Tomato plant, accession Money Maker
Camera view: horizontal (90 deg, fisheye); turntable rotation: 270 degrees
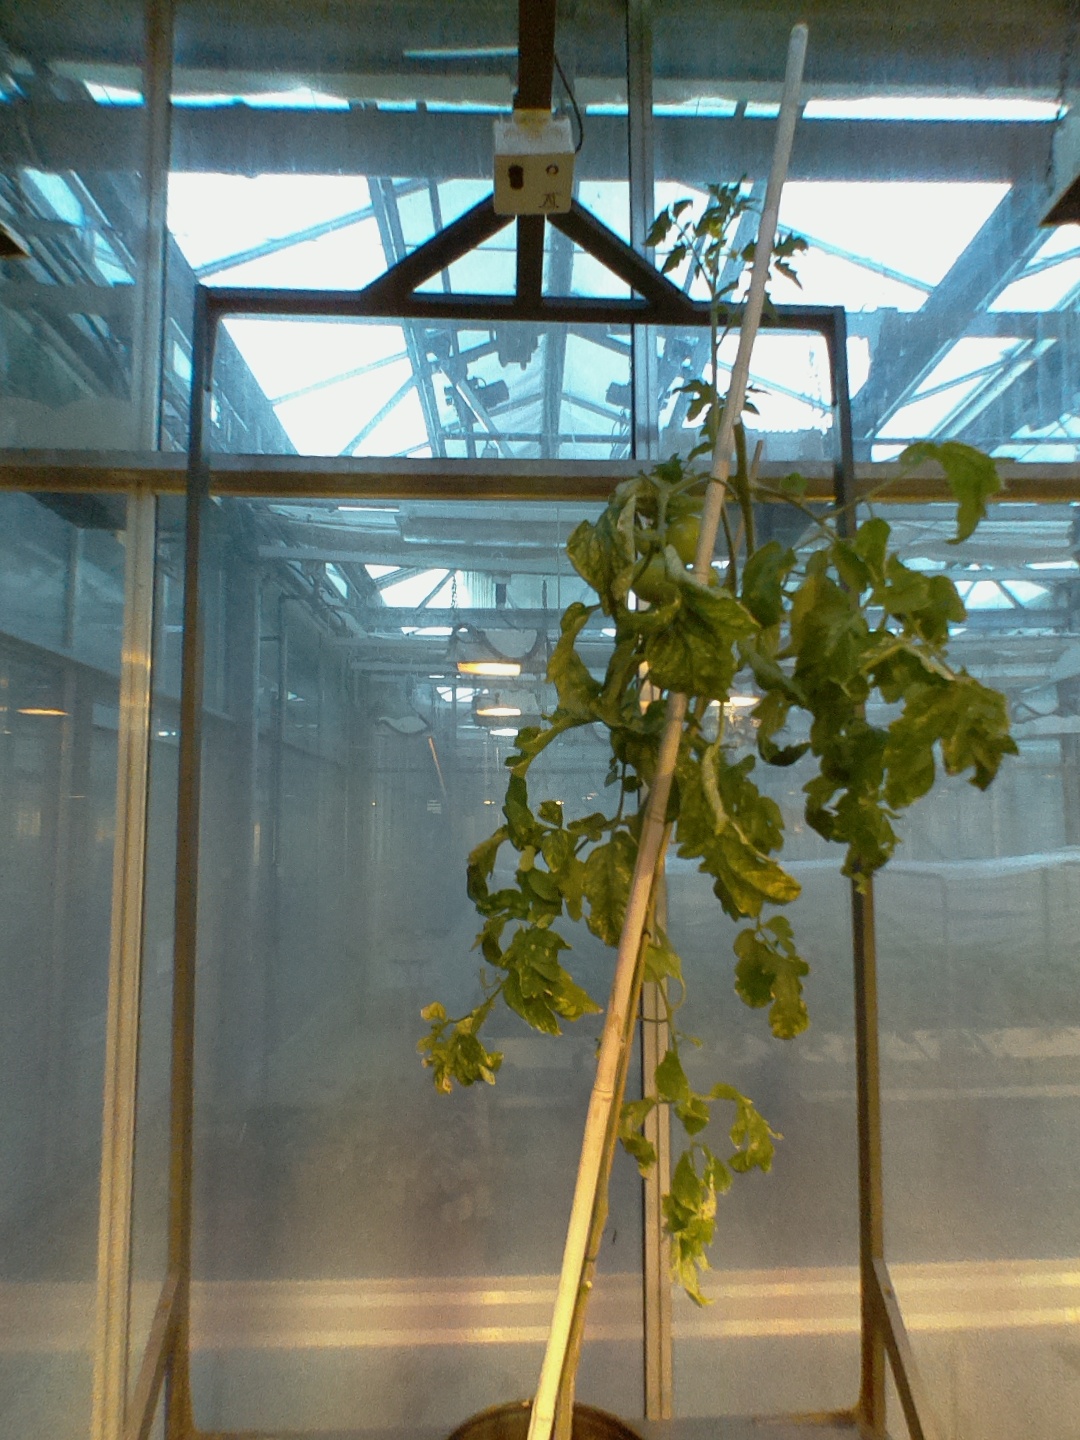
BBCH growth stage 79: 90% -100% of final fruit size